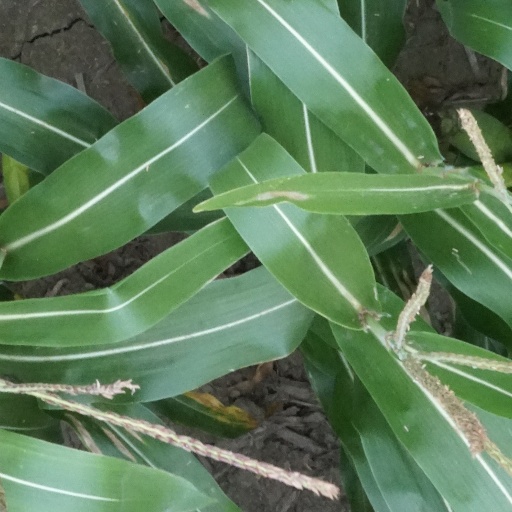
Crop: maize; corn